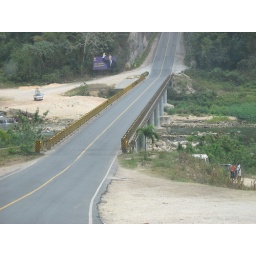
Steep hill w/ bridge in D.R.